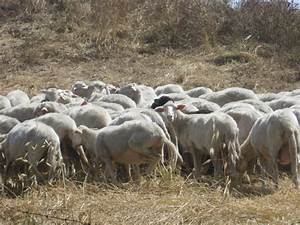
Label: sheep